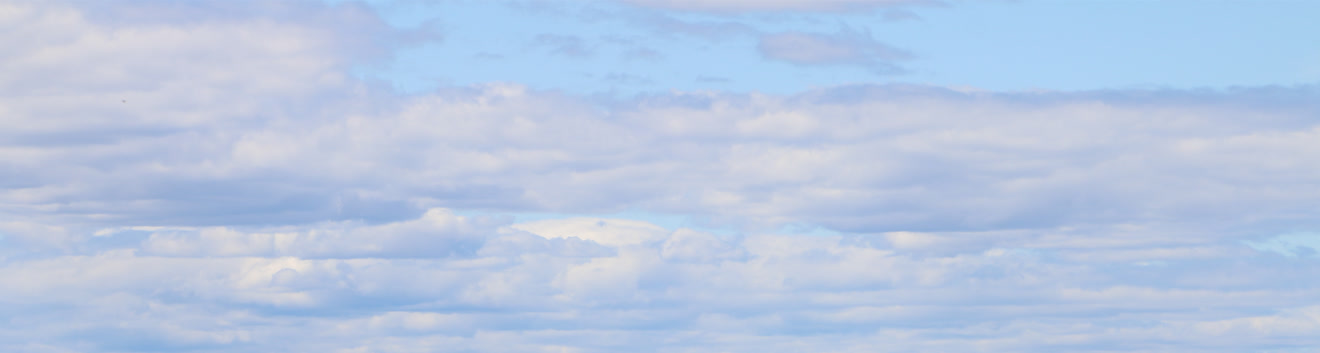
Cloud type: Altostratus